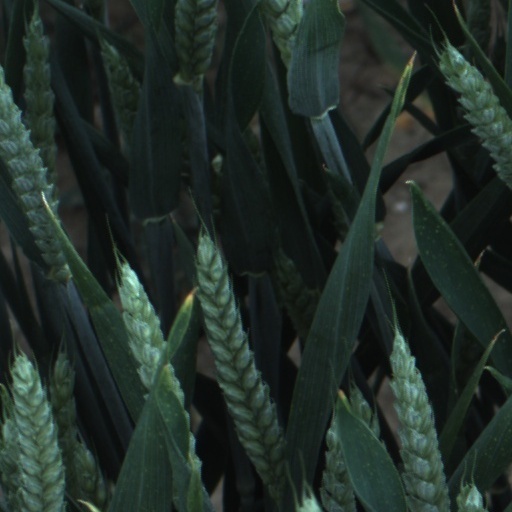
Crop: wheat